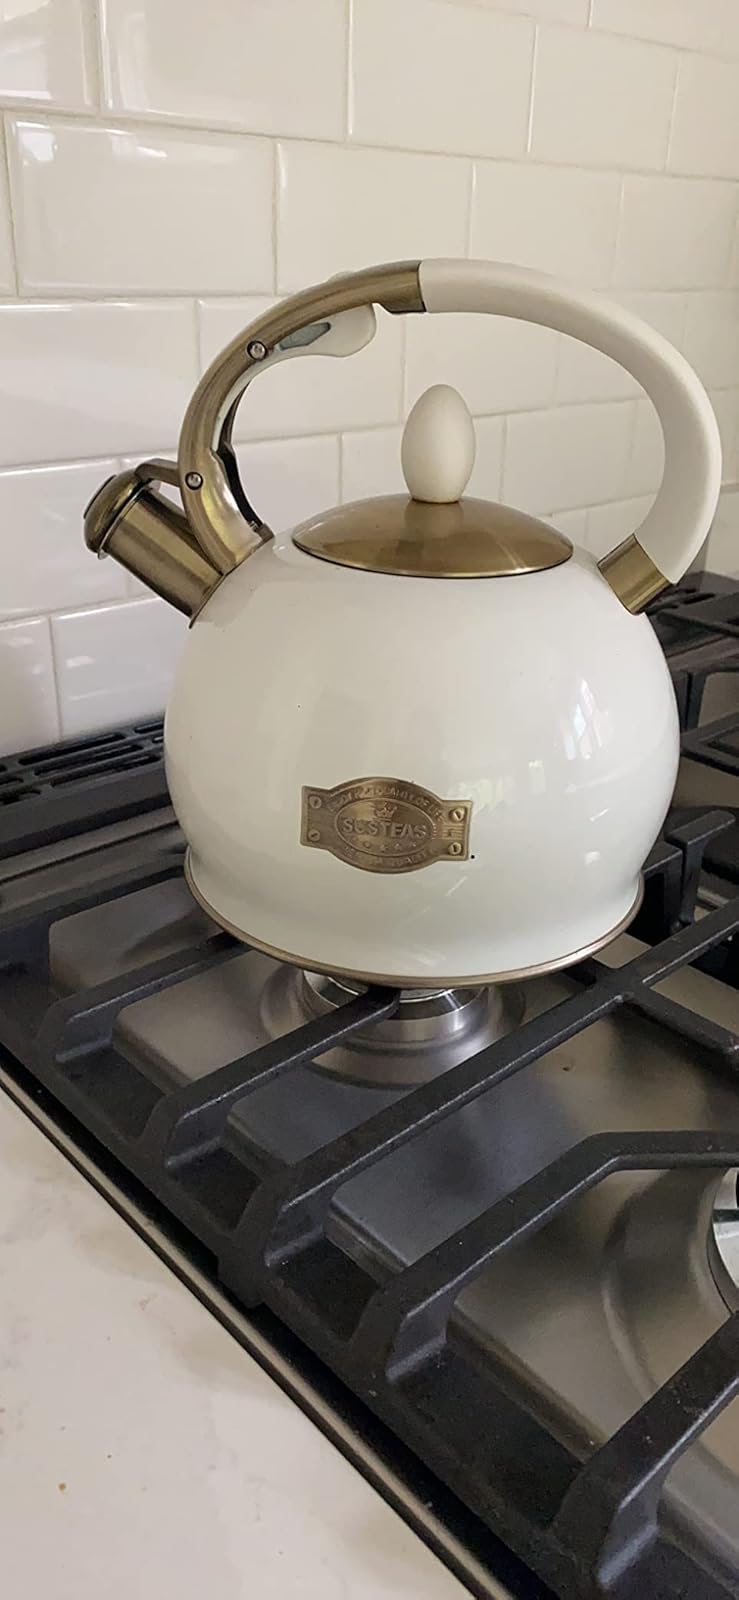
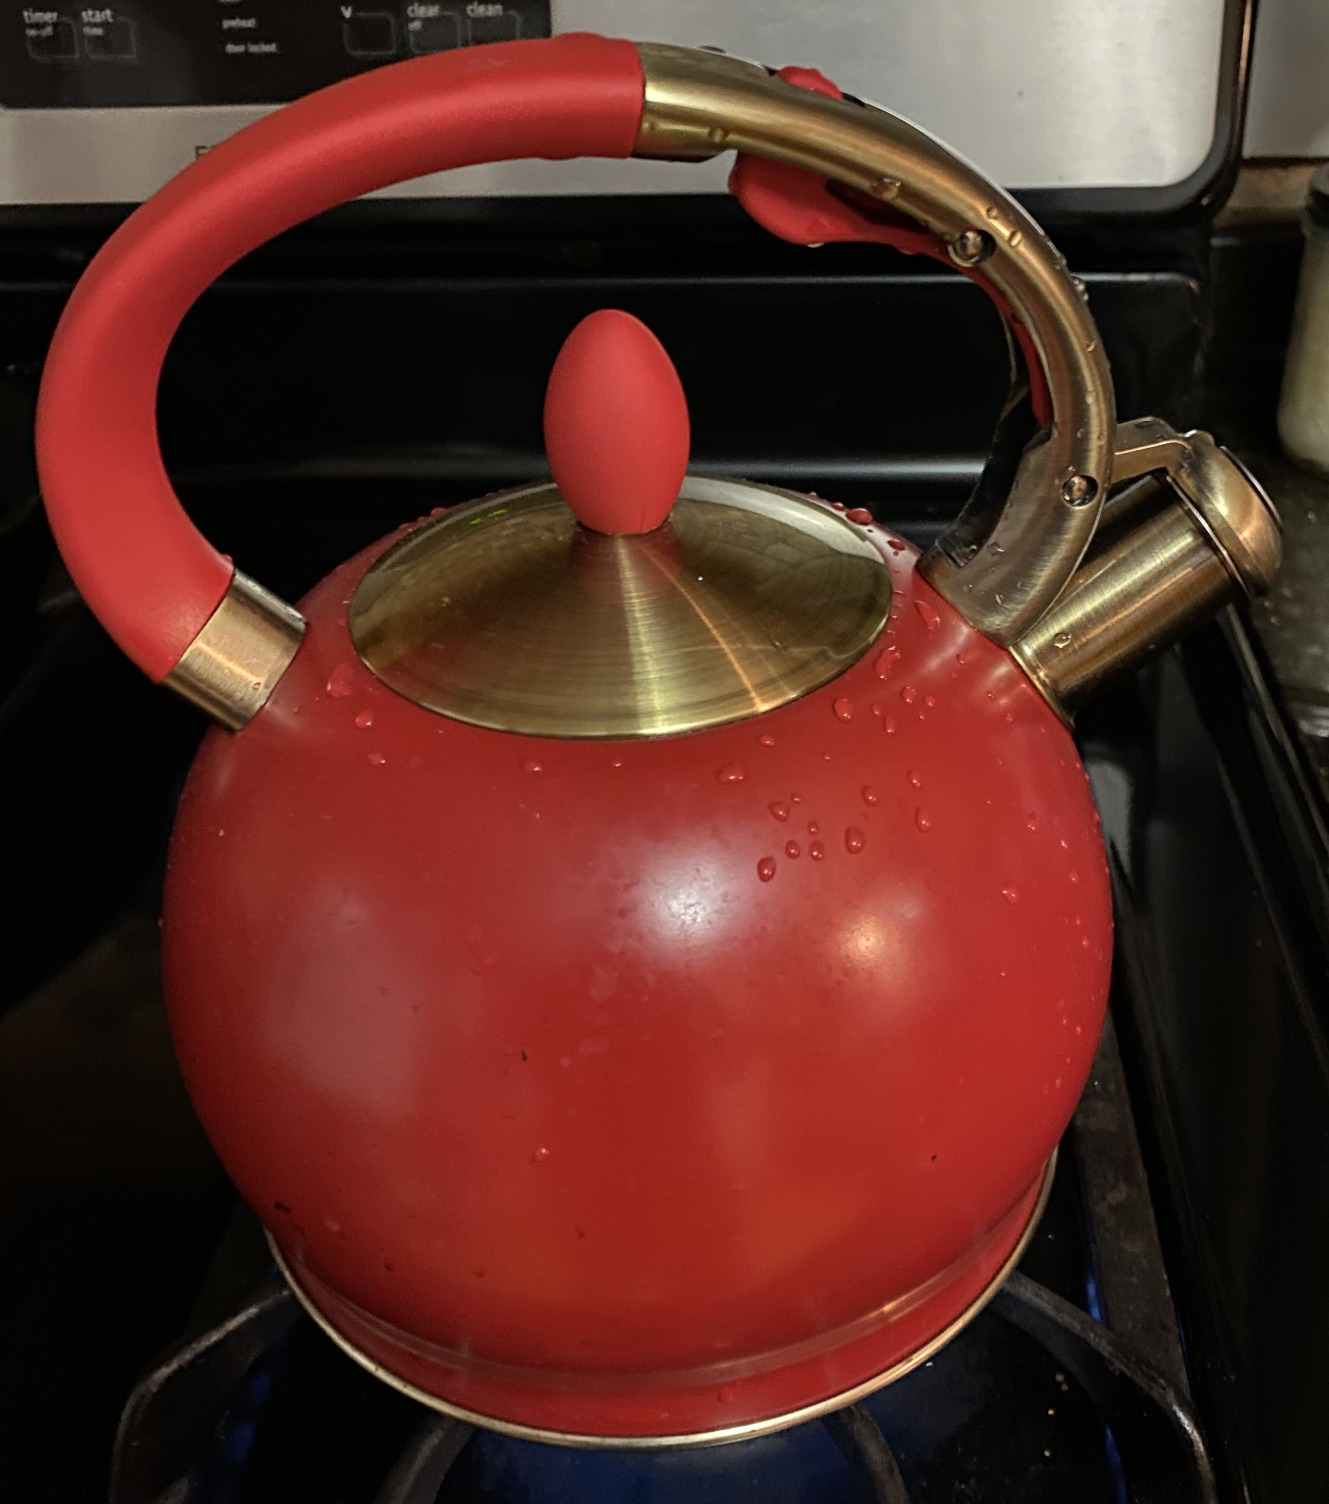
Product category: items_kettle
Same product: no